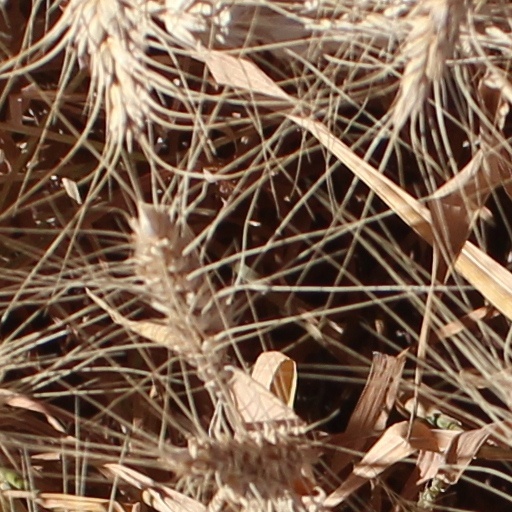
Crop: wheat